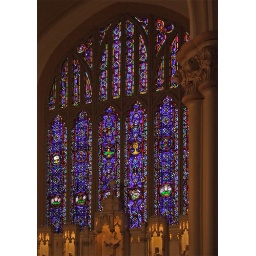
Saint Roch Roman Catholic Church, in Saint Louis, Missouri, USA - stained glass window 3.jpg